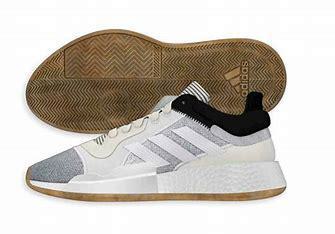
Brand: Adidas
Model: Marquee Boost